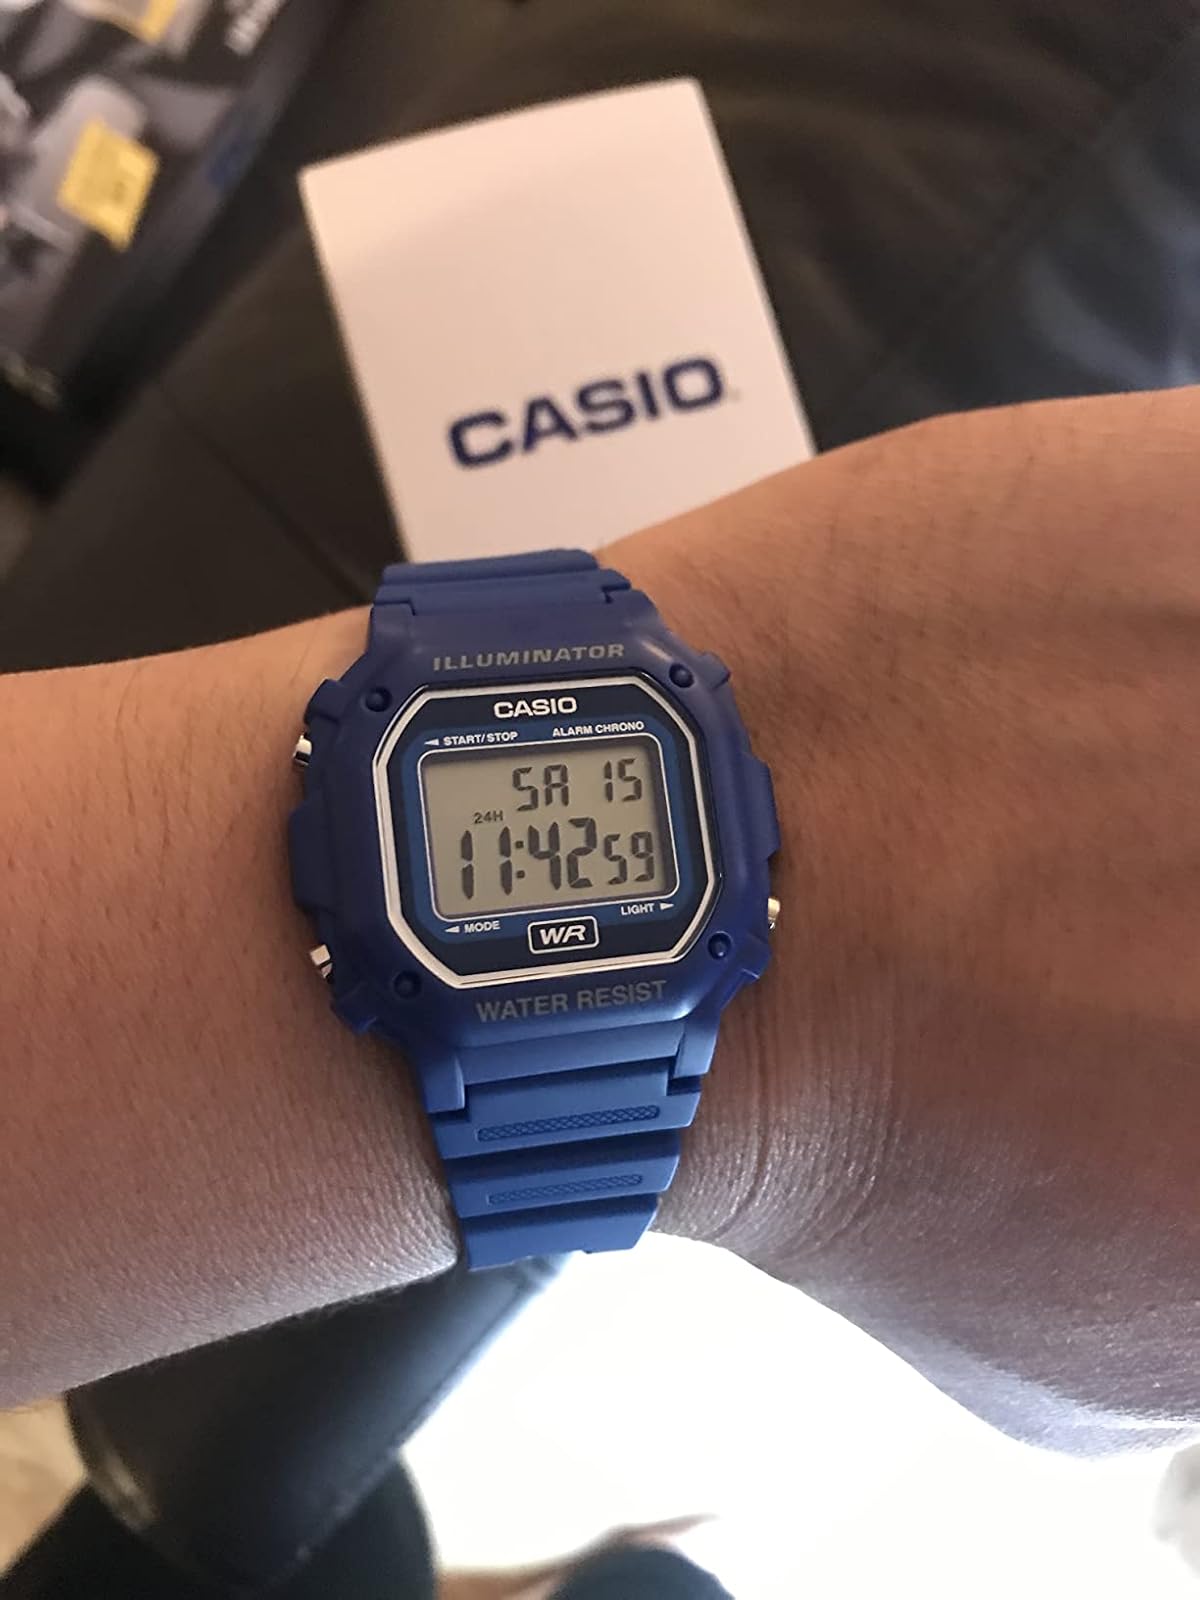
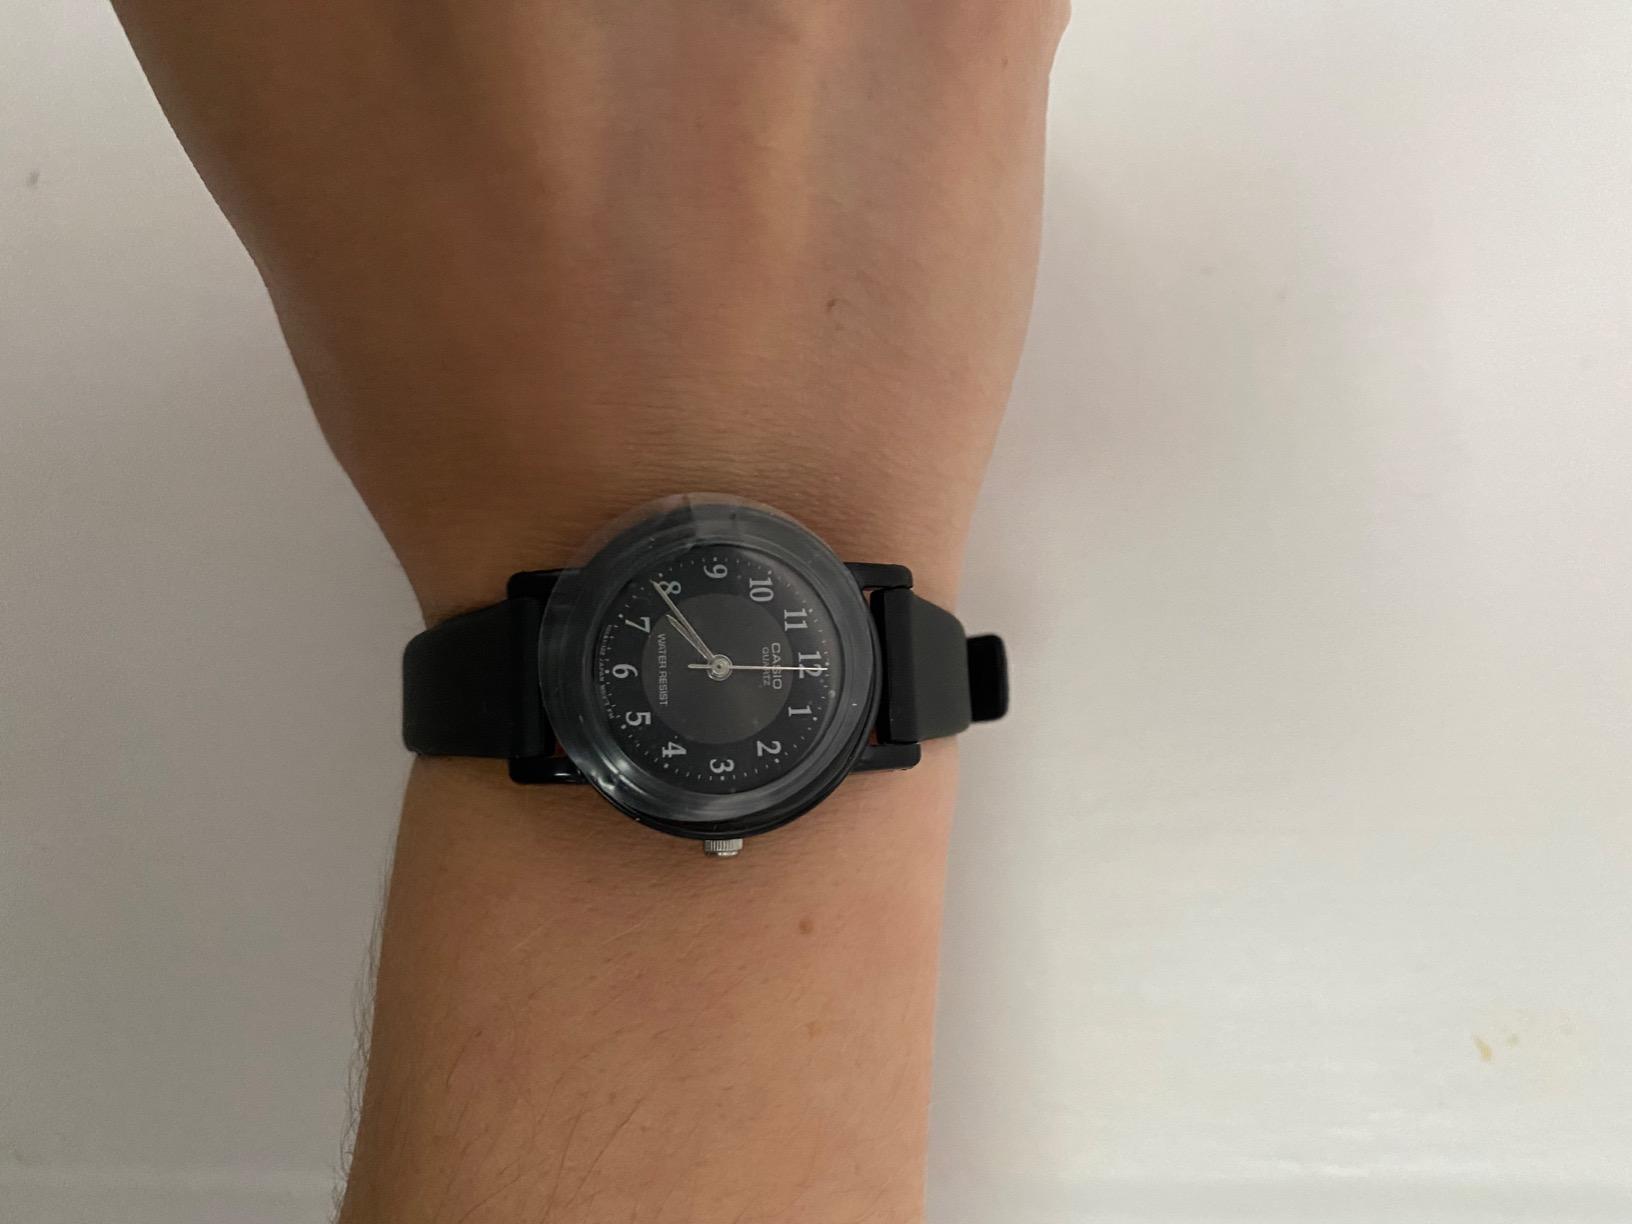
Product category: accessories_watch
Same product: no